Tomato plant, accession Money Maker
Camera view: vertical (180 deg); turntable rotation: 120 degrees
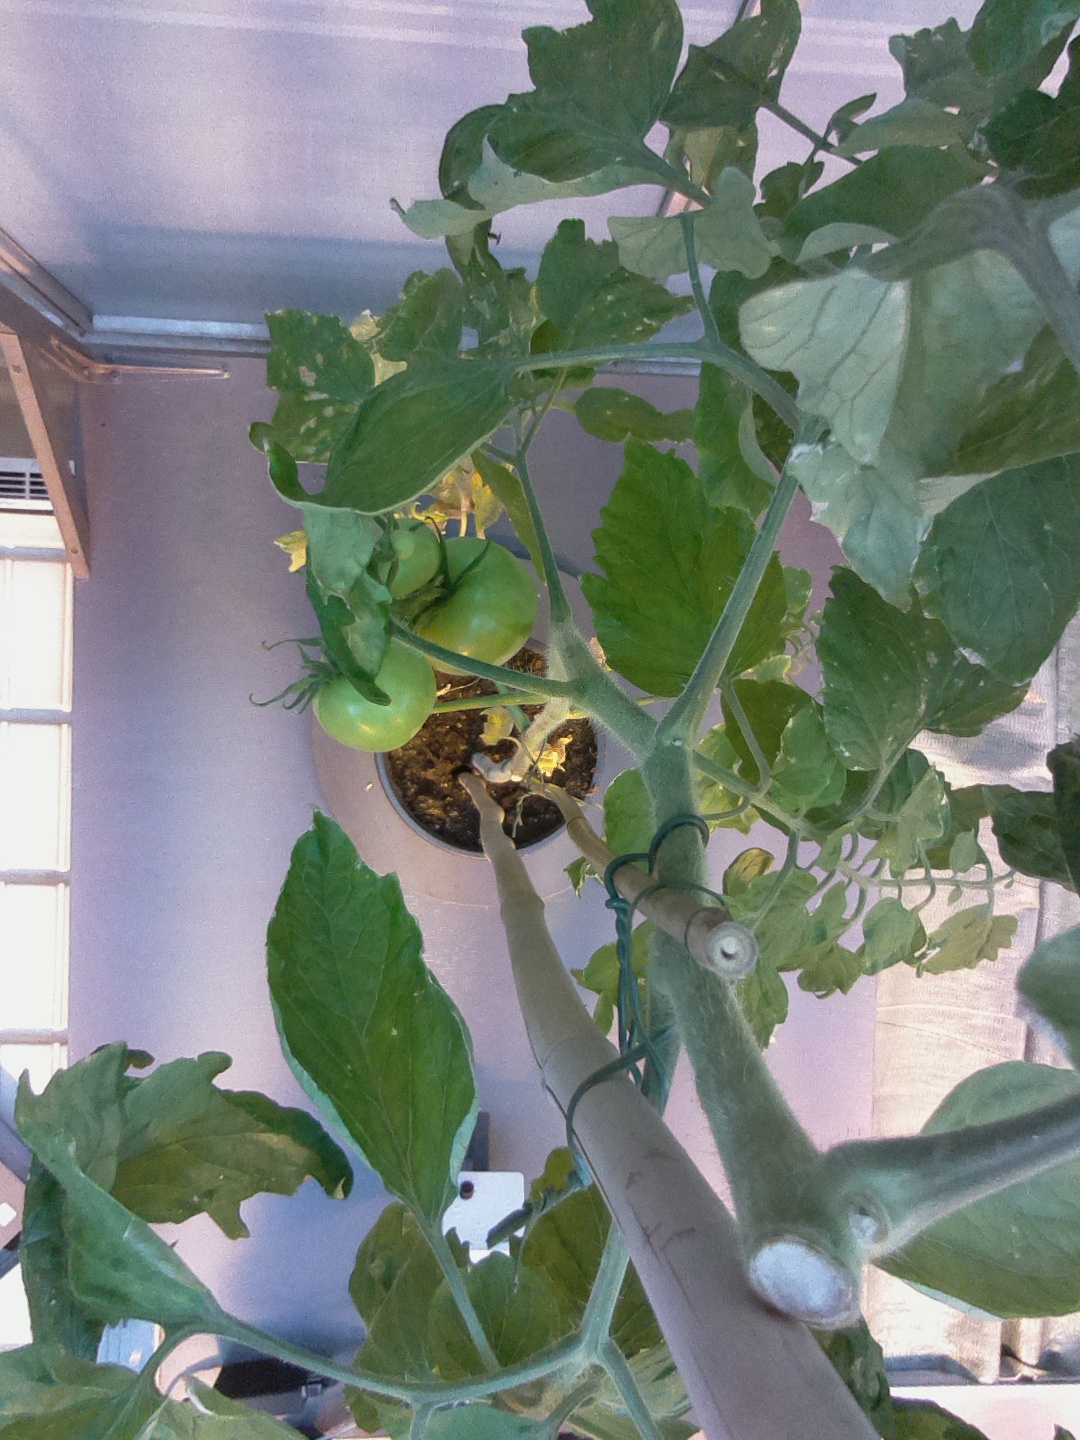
BBCH growth stage 77: 70%-80% of final fruit size